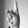
ASL letter: K